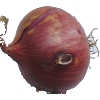
Label: Onion Red 1